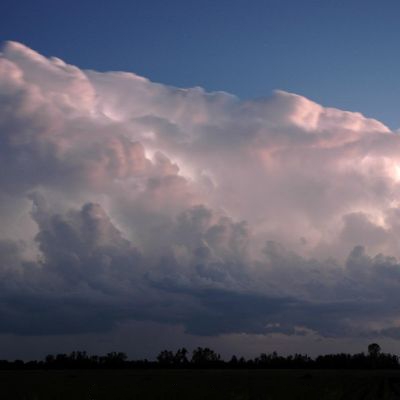
Cloud type: Cumulonimbus (Cb)